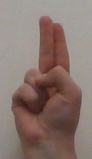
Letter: taa